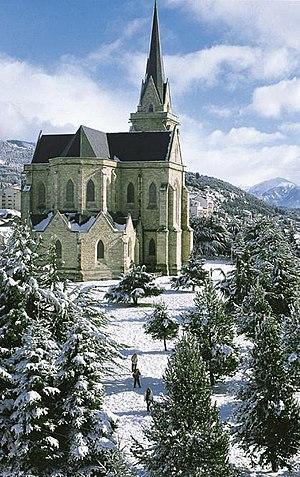
La Cathédrale Nuestra Señora del Nahuel Huapi à San Carlos de Bariloche ou plus simplement Cathédrale de Bariloche, en Argentine est un édifice néogothique, construit dans les années 1940 et siège du diocèse de la ville de San Carlos de Bariloche en Patagonie, province de Río Negro.
Le parc national Nahuel Huapi est un parc national situé en Patagonie en Argentine. Il s'étend sur 717 261 hectares répartis entre les provinces de Neuquén et de Río Negro.
San Carlos de Bariloche généralement appelée Bariloche est une ville de la province de Río Negro, en Argentine située à 1 650 km au sud-ouest de Buenos Aires au pied des Andes en bordure du lac Nahuel Huapi, dans le parc national du même nom, le plus ancien d'Argentine. Elle est le chef-lieu du département de Bariloche. Sa population s'élevait à 108 205 habitants. À vocation essentiellement touristique et scientifique, elle attire des vacanciers de toutes provenances, parmi lesquels une majorité d'Argentins et de Chiliens. La région de Bariloche, surnommée la « Suisse Argentine » par les argentins, est réputée pour ses paysages de lacs et de montagnes, sa station de sports d'hiver édifiée sur les pentes du Cerro Catedral tout proche qui possède l'un des plus anciens et plus étendus domaines skiables d'Amérique de Sud, ainsi que ses cours d'eau riches en truites et saumons.
La province de Río Negro est une province de l'Argentine. Elle est située au sud du pays, en Patagonie. Elle est bordée au nord par la province de La Pampa, à l'est par celle de Buenos Aires, au sud par le Chubut et à l'ouest par le Neuquén et, séparée par la cordillère des Andes, par la République du Chili.